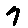
Label: 7